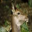
Label: deer